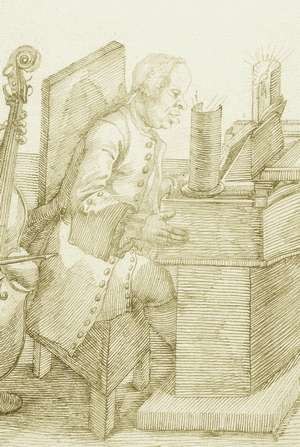
Nicola Logroscino
Nicola Bonifacio Logroscino var en italiensk operakomponist.